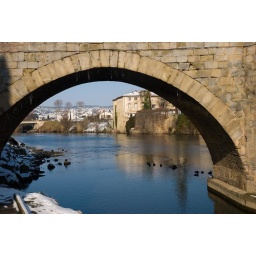
river under the bridge